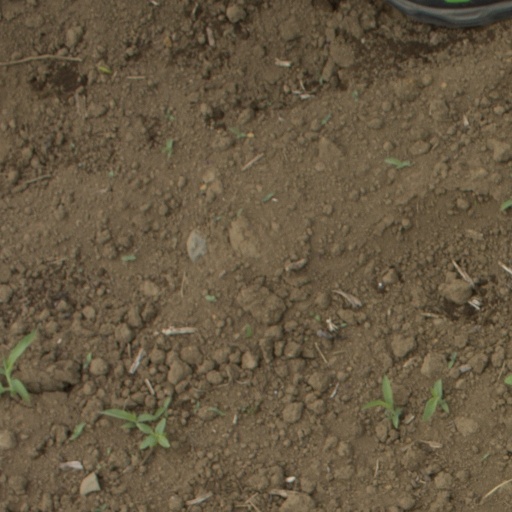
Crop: Jerusalem artichoke